Hans-Jacob Mattsson

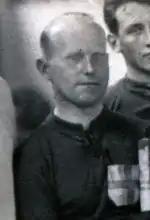
Mattsson at the 1920 Olympics.

Hans-Jacob Emanuel "Knubben" Mattsson (2 June 1890 – 1 December 1980) was a Swedish ice hockey player who competed in the 1920 Summer Olympics. In 1920 he was a member of the Swedish ice hockey team which finished fourth in the Summer Olympics tournament. He played one match.